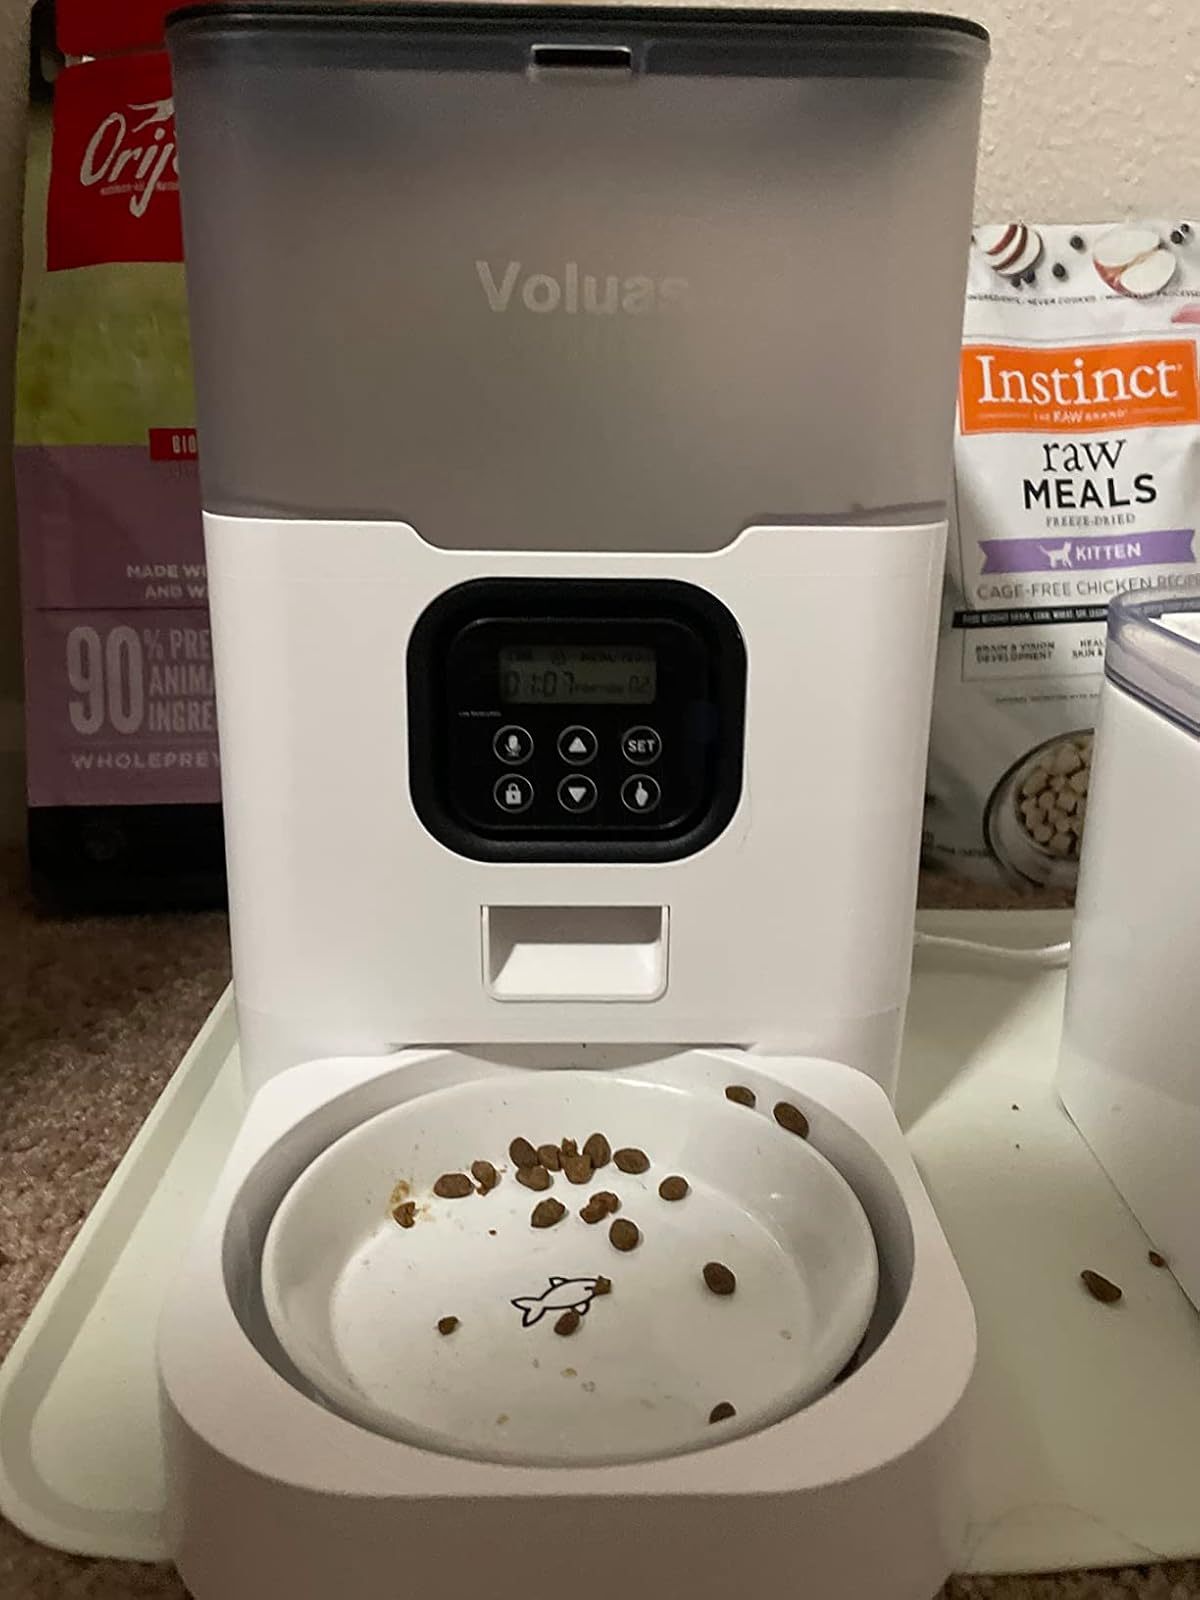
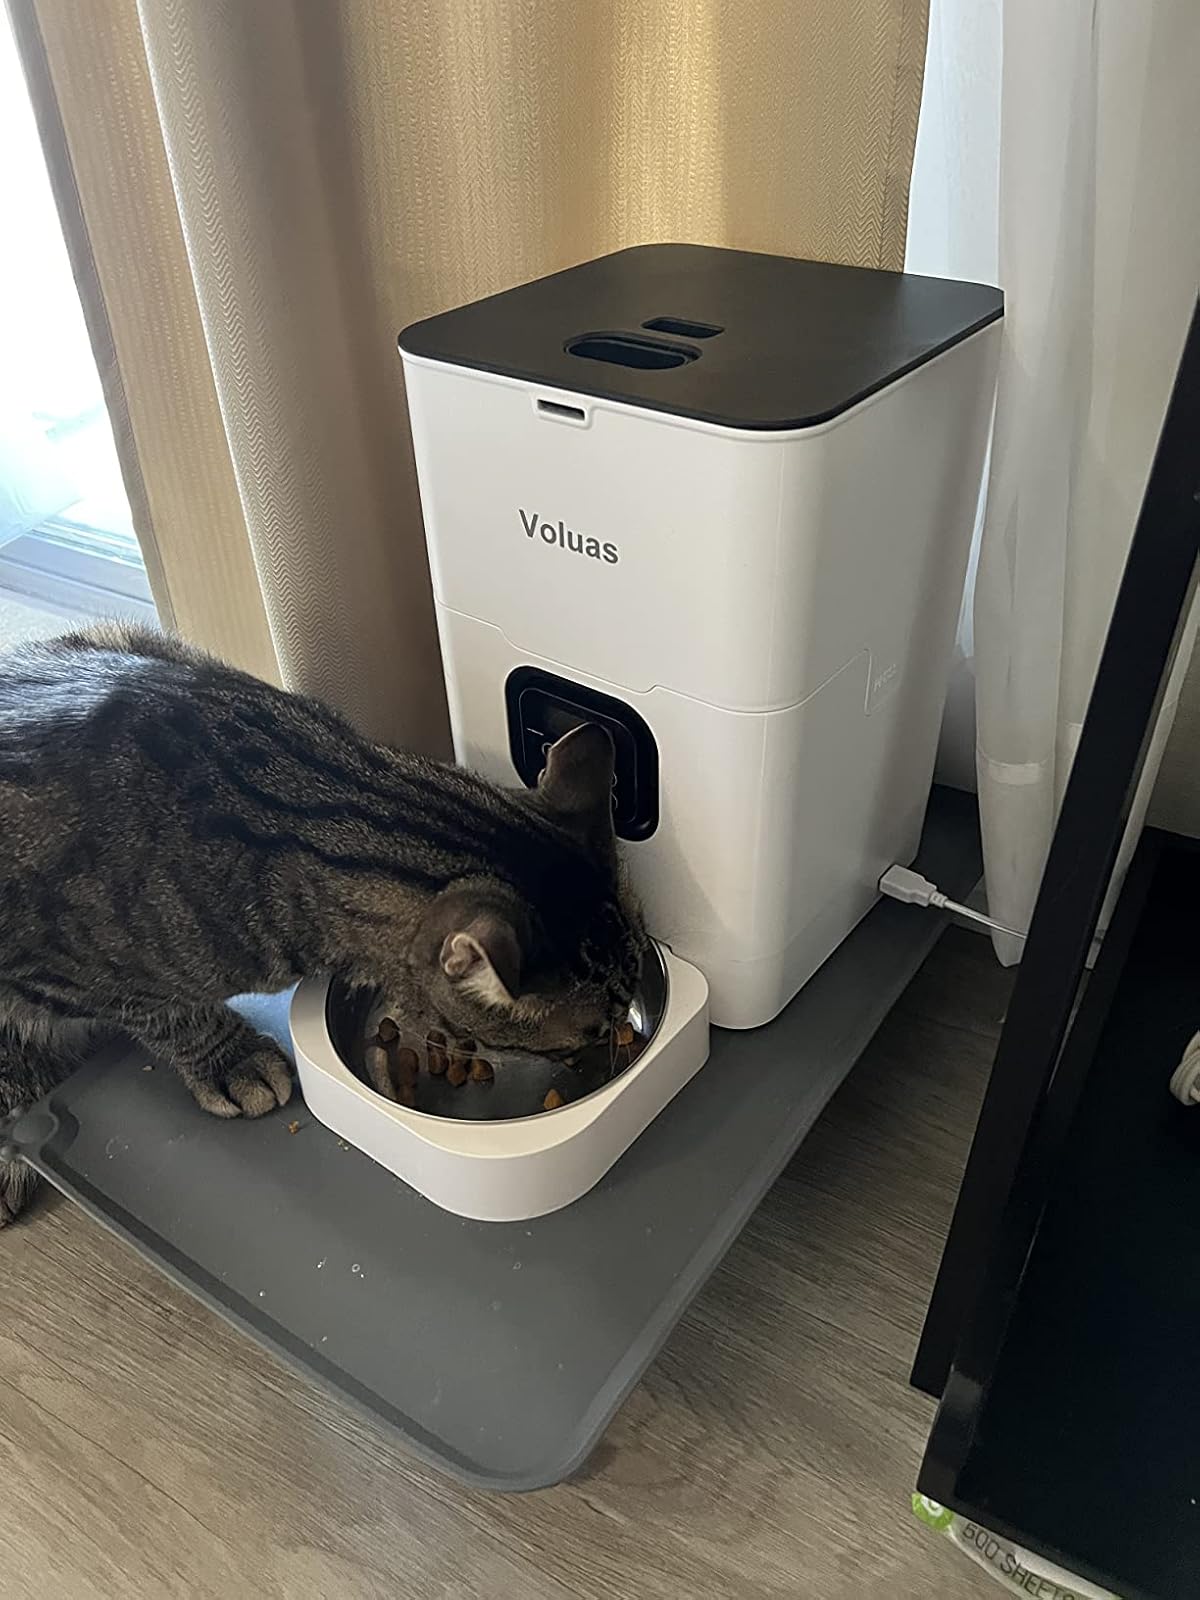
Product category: items_feeder
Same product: no